George Bernard Shaw

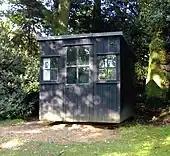
The rotating hut in the garden of Shaw's Corner, Ayot St Lawrence, where Shaw wrote most of his works after 1906

Shaw's first major work to appear after the war was "Heartbreak House", written in 1916–17 and performed in 1920. It was produced on Broadway in November, and was coolly received; according to "The Times": "Mr Shaw on this occasion has more than usual to say and takes twice as long as usual to say it". After the London premiere in October 1921 "The Times" concurred with the American critics: "As usual with Mr Shaw, the play is about an hour too long", although containing "much entertainment and some profitable reflection". Ervine in "The Observer" thought the play brilliant but ponderously acted, except for Edith Evans as Lady Utterword.